Henri Kuprashvili

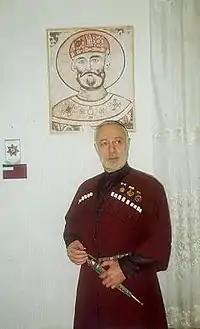
Henry Kuprashvili wearing the Chokha, part of the Georgian national dress, in 2002

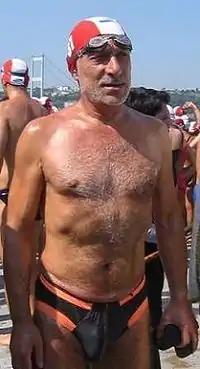
Henry Kuprashvili at the Bosphorus in 2005

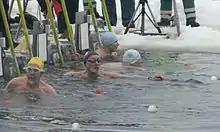
Henri Kuprashvili - 22.03.2014, Rovaniemi, Finland. The Winter Swimming World Championships

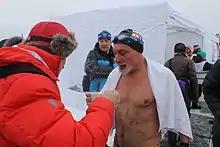
The Winter Swimming World Championships. Henri Kuprashvili - 22.03.2014, Rovaniemi, Finland

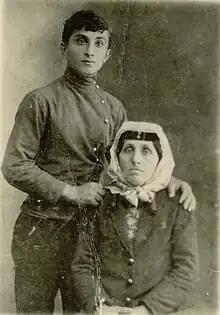
Luka Kuprashvili and his mother Mariam Kipiani. 1912 year

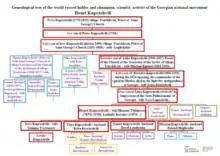
Henri Kuprashvili -Genealogical tree

Full Professor of Georgian Technical University Henri Kuprashvili (born 13 September 1946 in Khashuri) is a Georgian Doctor of Political Sciences, First Class State Councillor who is most notable for breaking a Guinness record for swimming the Dardanelles, with his hands and feet bound in a traditional Georgian style of swimming, also known as Colchian. Kuprashvili has been awarded the Order of Vakhtang Gorgasali and George Byron Golden Medal.